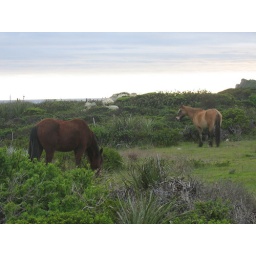
Wild horses by the beach. I thought the girls might like that.